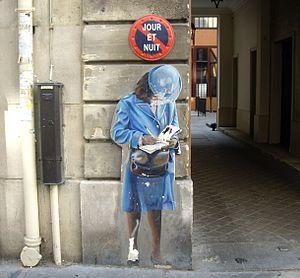
Effigie de contractuelle collée sur un mur sous un panneau d'interdiction de stationner dans la rue Bayen, Paris 17e.
Pervenche est notamment un nom de fleur, un prénom, un patronyme et un toponyme, qui peuvent faire référence à :